Camp Wille und Macht

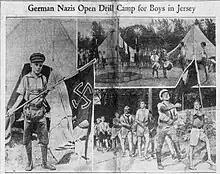
Introducing Nazi iconography to American children was central to the mission of the camp (Associated Press photos, August 1934)

Camp "Wille und Macht" ("Camp Will and Might") was an American Nazi summer camp for approximately 200 German-American boys that was operated by the Friends of New Germany along the Delaware and Raritan Canal in the Griggstown section of Franklin Township, Somerset County, New Jersey, in 1934.